Knox (British musician)

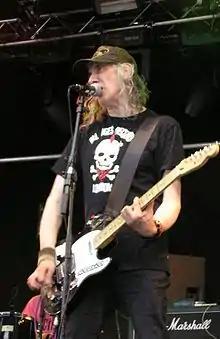
Knox playing with The Vibrators at Augustibuller 2007.

Ian Milroy Carnochan (born 4 September 1945), known professionally as Knox, is a British musician and founding member of the seminal punk band the Vibrators.